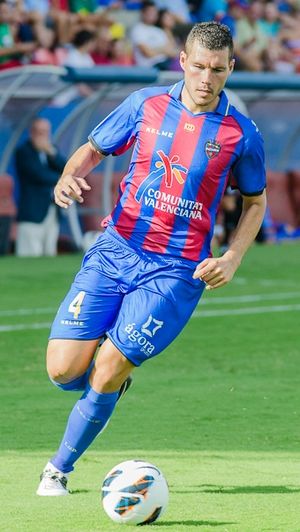
David Navarro
David Navarro Pedrós er en spansk tidligere fodboldspiller, der spillede som midterforsvarer. Han spillede blandt andet en årrække hos Valencia-klubberne Valencia CF og Levante.